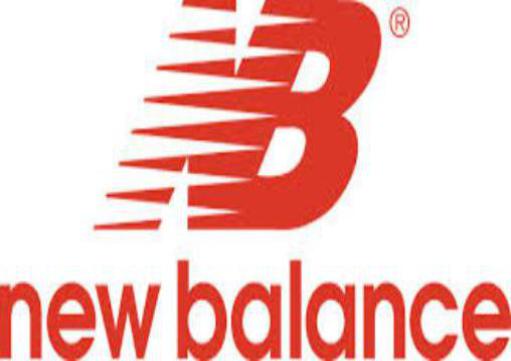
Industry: Clothes